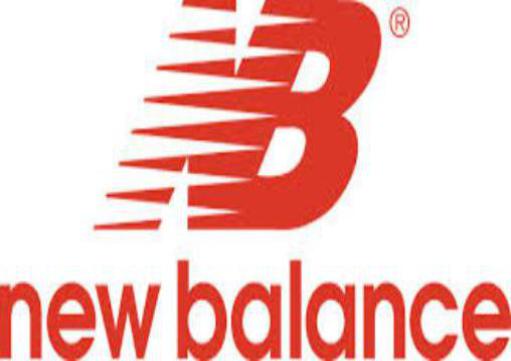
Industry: Clothes